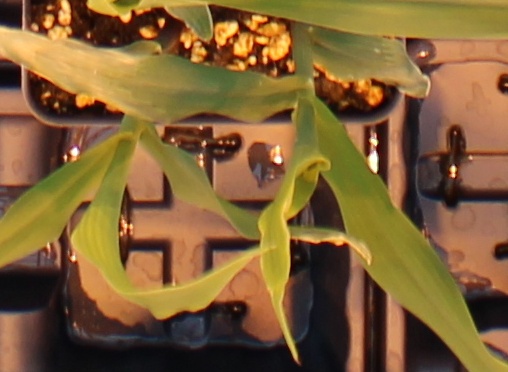
Label: Corn